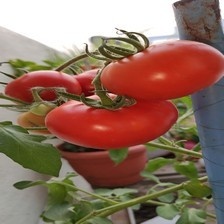
Label: tomato